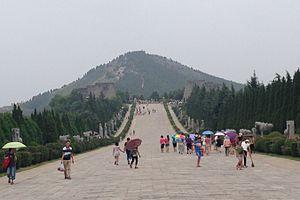
La dynastie Tang est une dynastie chinoise précédée par la dynastie Sui et suivie par la période des Cinq Dynasties et des Dix Royaumes. Elle a été fondée par la famille Li, qui prit le pouvoir durant le déclin et la chute de l'empire Sui.